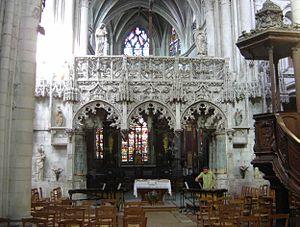
Cet article présente les monuments et lieux touristiques et historiques de la ville de Troyes, préfecture du département de l'Aube.